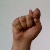
The image shows a hand gesture representing the letter 'T' in Indian Sign Language.